Carlos Ortega (unionist)

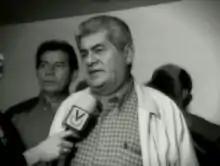
Carlos Ortega during the general strike of 2002–2003

Carlos Alfonso Ortega Carvajal (born ) is a former union and political leader in Venezuela. Ortega, then head of Fedepetrol, the oil workers union, was elected leader of the Confederación de Trabajadores de Venezuela (CTV) union federation in 2001. He played an important role during the Venezuelan general strike of 2002–2003, resulting in a 16-year prison term. Ortega ultimately escaped from prison on 13 August 2006.